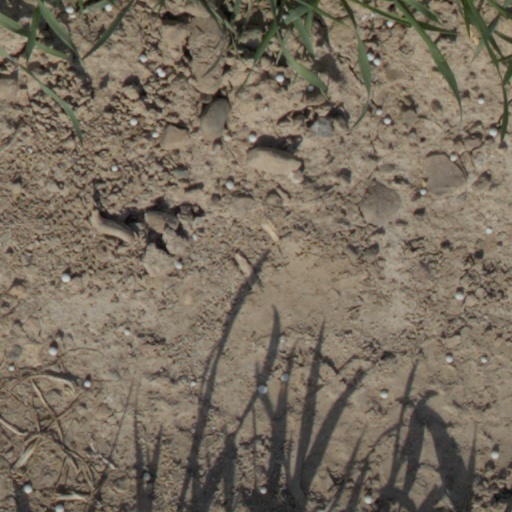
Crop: wheat